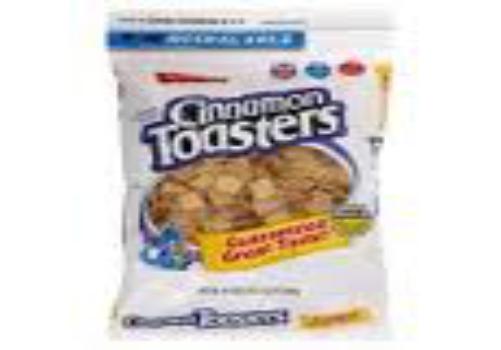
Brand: Cinnamon Toasters
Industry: Food